Tom Goldenberg

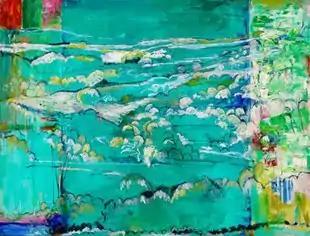
Tom Goldenberg, "Sandro's Hill", oil on linen, 56" x 74", 2014

In 2010, Goldenberg created his "Central Park Cherry" series of compressed charcoal, walnut ink and pastel drawings. It was also a departure from his more reflective landscapes in its limited palette, expressive Japanese-brush-like line, and imagery extracted from the natural context and set against the stark white of the paper. Mario Naves wrote that the scrabbled surfaces of the drawings and paintings such as "Gallatin" (2010) achieve a synthesis of art and nature "that is simultaneously hard-won and effortless, long sought after and utterly organic"; he compared what he called their complex, unruly world "dense with bone, grit and muscle" to that of New York School artists such as Jackson Pollock.